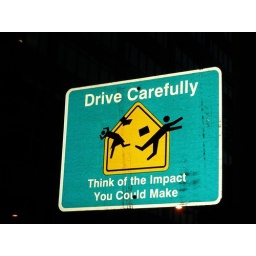
Funny street sign in Bell town (Seattle)